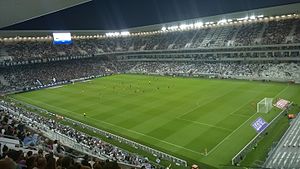
Europamesterskabet i fodbold 2016 / Spillesteder
Europamesterskabet i fodbold 2016 var det 15. EM i fodbold. Det afholdtes i Frankrig fra 10. juni til 10. juli 2016. Portugal vandt finalen over værtsnationen Frankrig 1-0 i forlænget spilletid. Finalekampen blev spillet på Frankrigs nationalstadion, Stade de France i Saint Denis. Målet blev scoret af Éder fra Portugal.